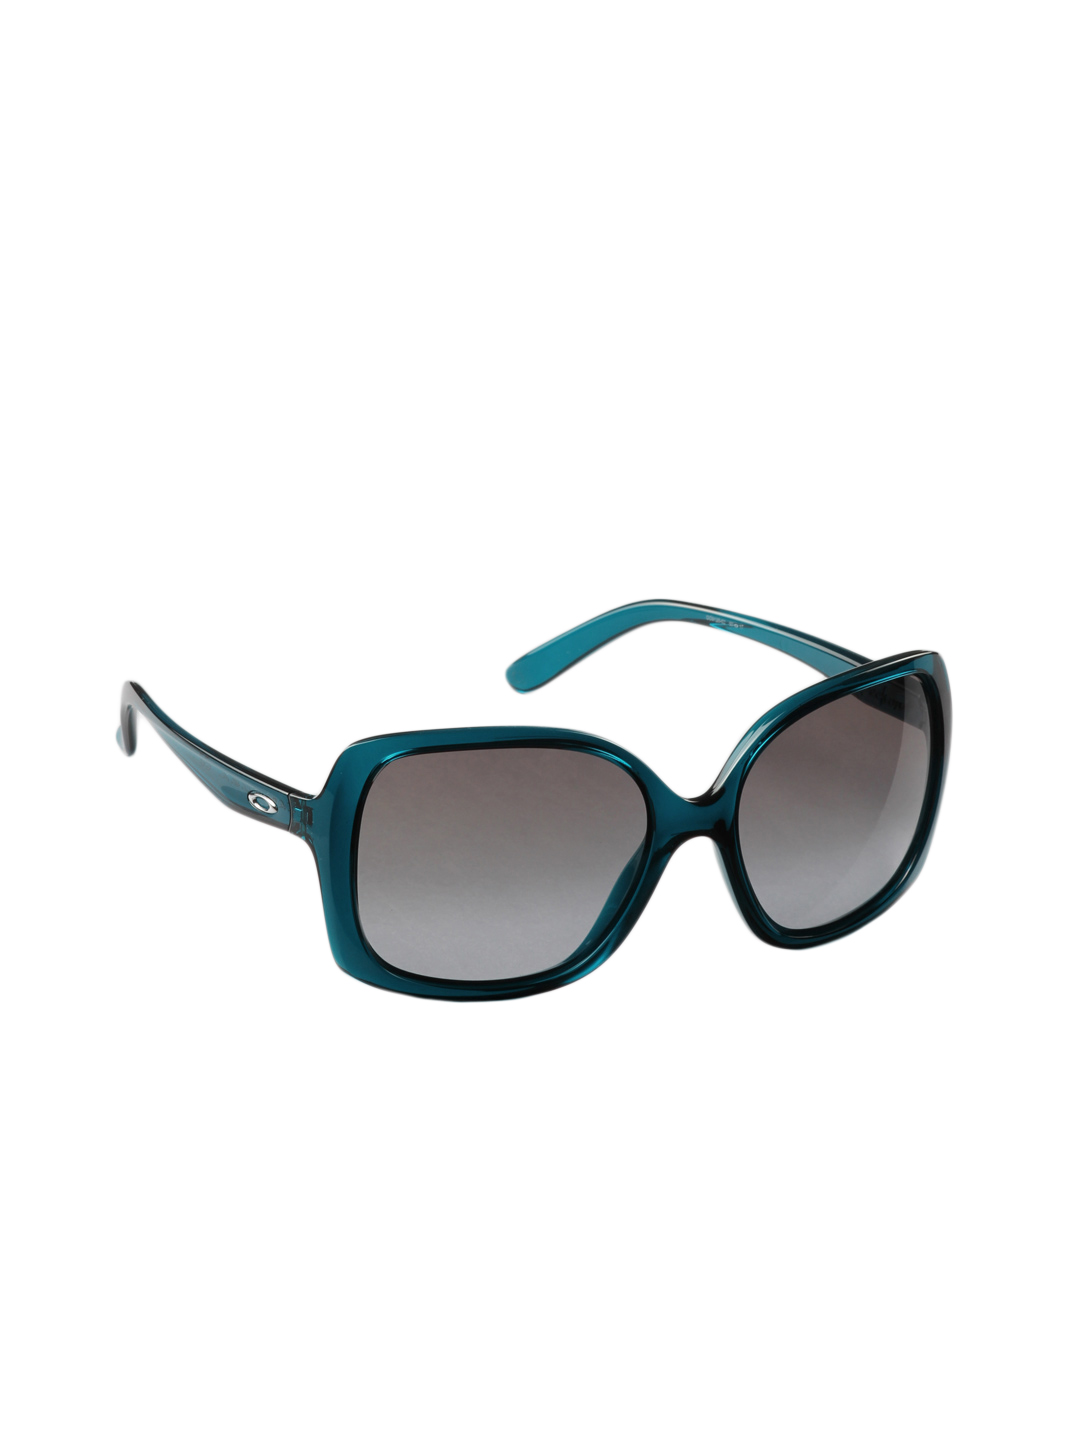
Oakley Women Beckon Blue Sunglasses
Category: Accessories / Eyewear / Sunglasses
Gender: Women
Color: Blue
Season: Winter 2016
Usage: Casual